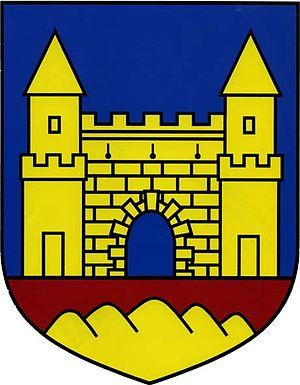
La frontière entre l'Autriche et la Slovaquie est la frontière séparant l'Autriche et la Slovaquie. Elle suit sur une petite partie le cours du Danube et celui de la Morava. Son tracé actuel a été fixé au lendemain de la Seconde Guerre mondiale, incorporant des territoires ayant permis ultérieurement la construction d'une partie du quartier de Bratislava Petržalka.